William Backhouse Astor Jr.

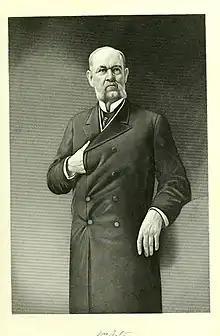
William B. Astor Jr. from "New York State's Prominent and Progressive Men", 1900.

William Backhouse Astor Jr. was born on July 12, 1829, in New York City, New York. He was the middle son of real estate businessman William Backhouse Astor Sr. (1792–1875) and Margaret Rebecca (née Armstrong) Astor (1800–1872). His siblings included elder brother John Jacob Astor III, who married Charlotte Augusta Gibbes; Emily Astor, who married Samuel Cutler Ward; Laura Eugenia Astor, who married Franklin Hughes Delano; Mary Alida Astor, who married John Carey; Henry Astor, who married Malvina Dinehart; and Sarah Astor, who died in infancy.